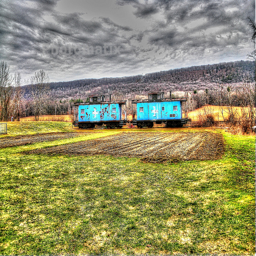
Two abandoned blue train cars in a large grassy field.
Two blue trailers in front of a large field.
Two blue train cars are on the tracks by some grass.
A digitally mastered picture with some blue train cars on tracks
Two deserted blue train cabooses on a side rail.